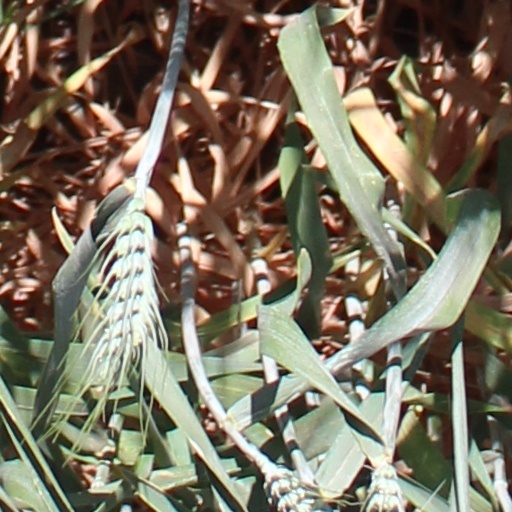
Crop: wheat